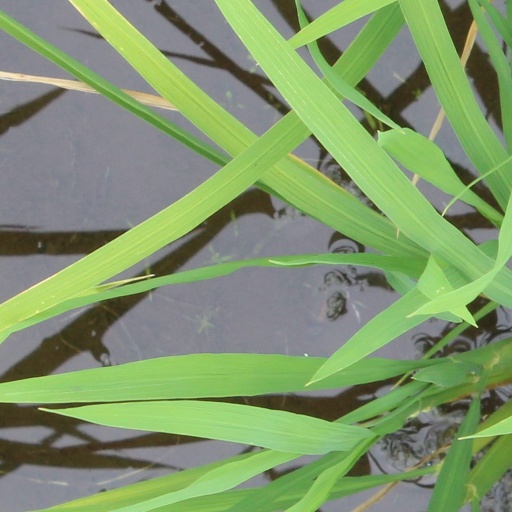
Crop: rice